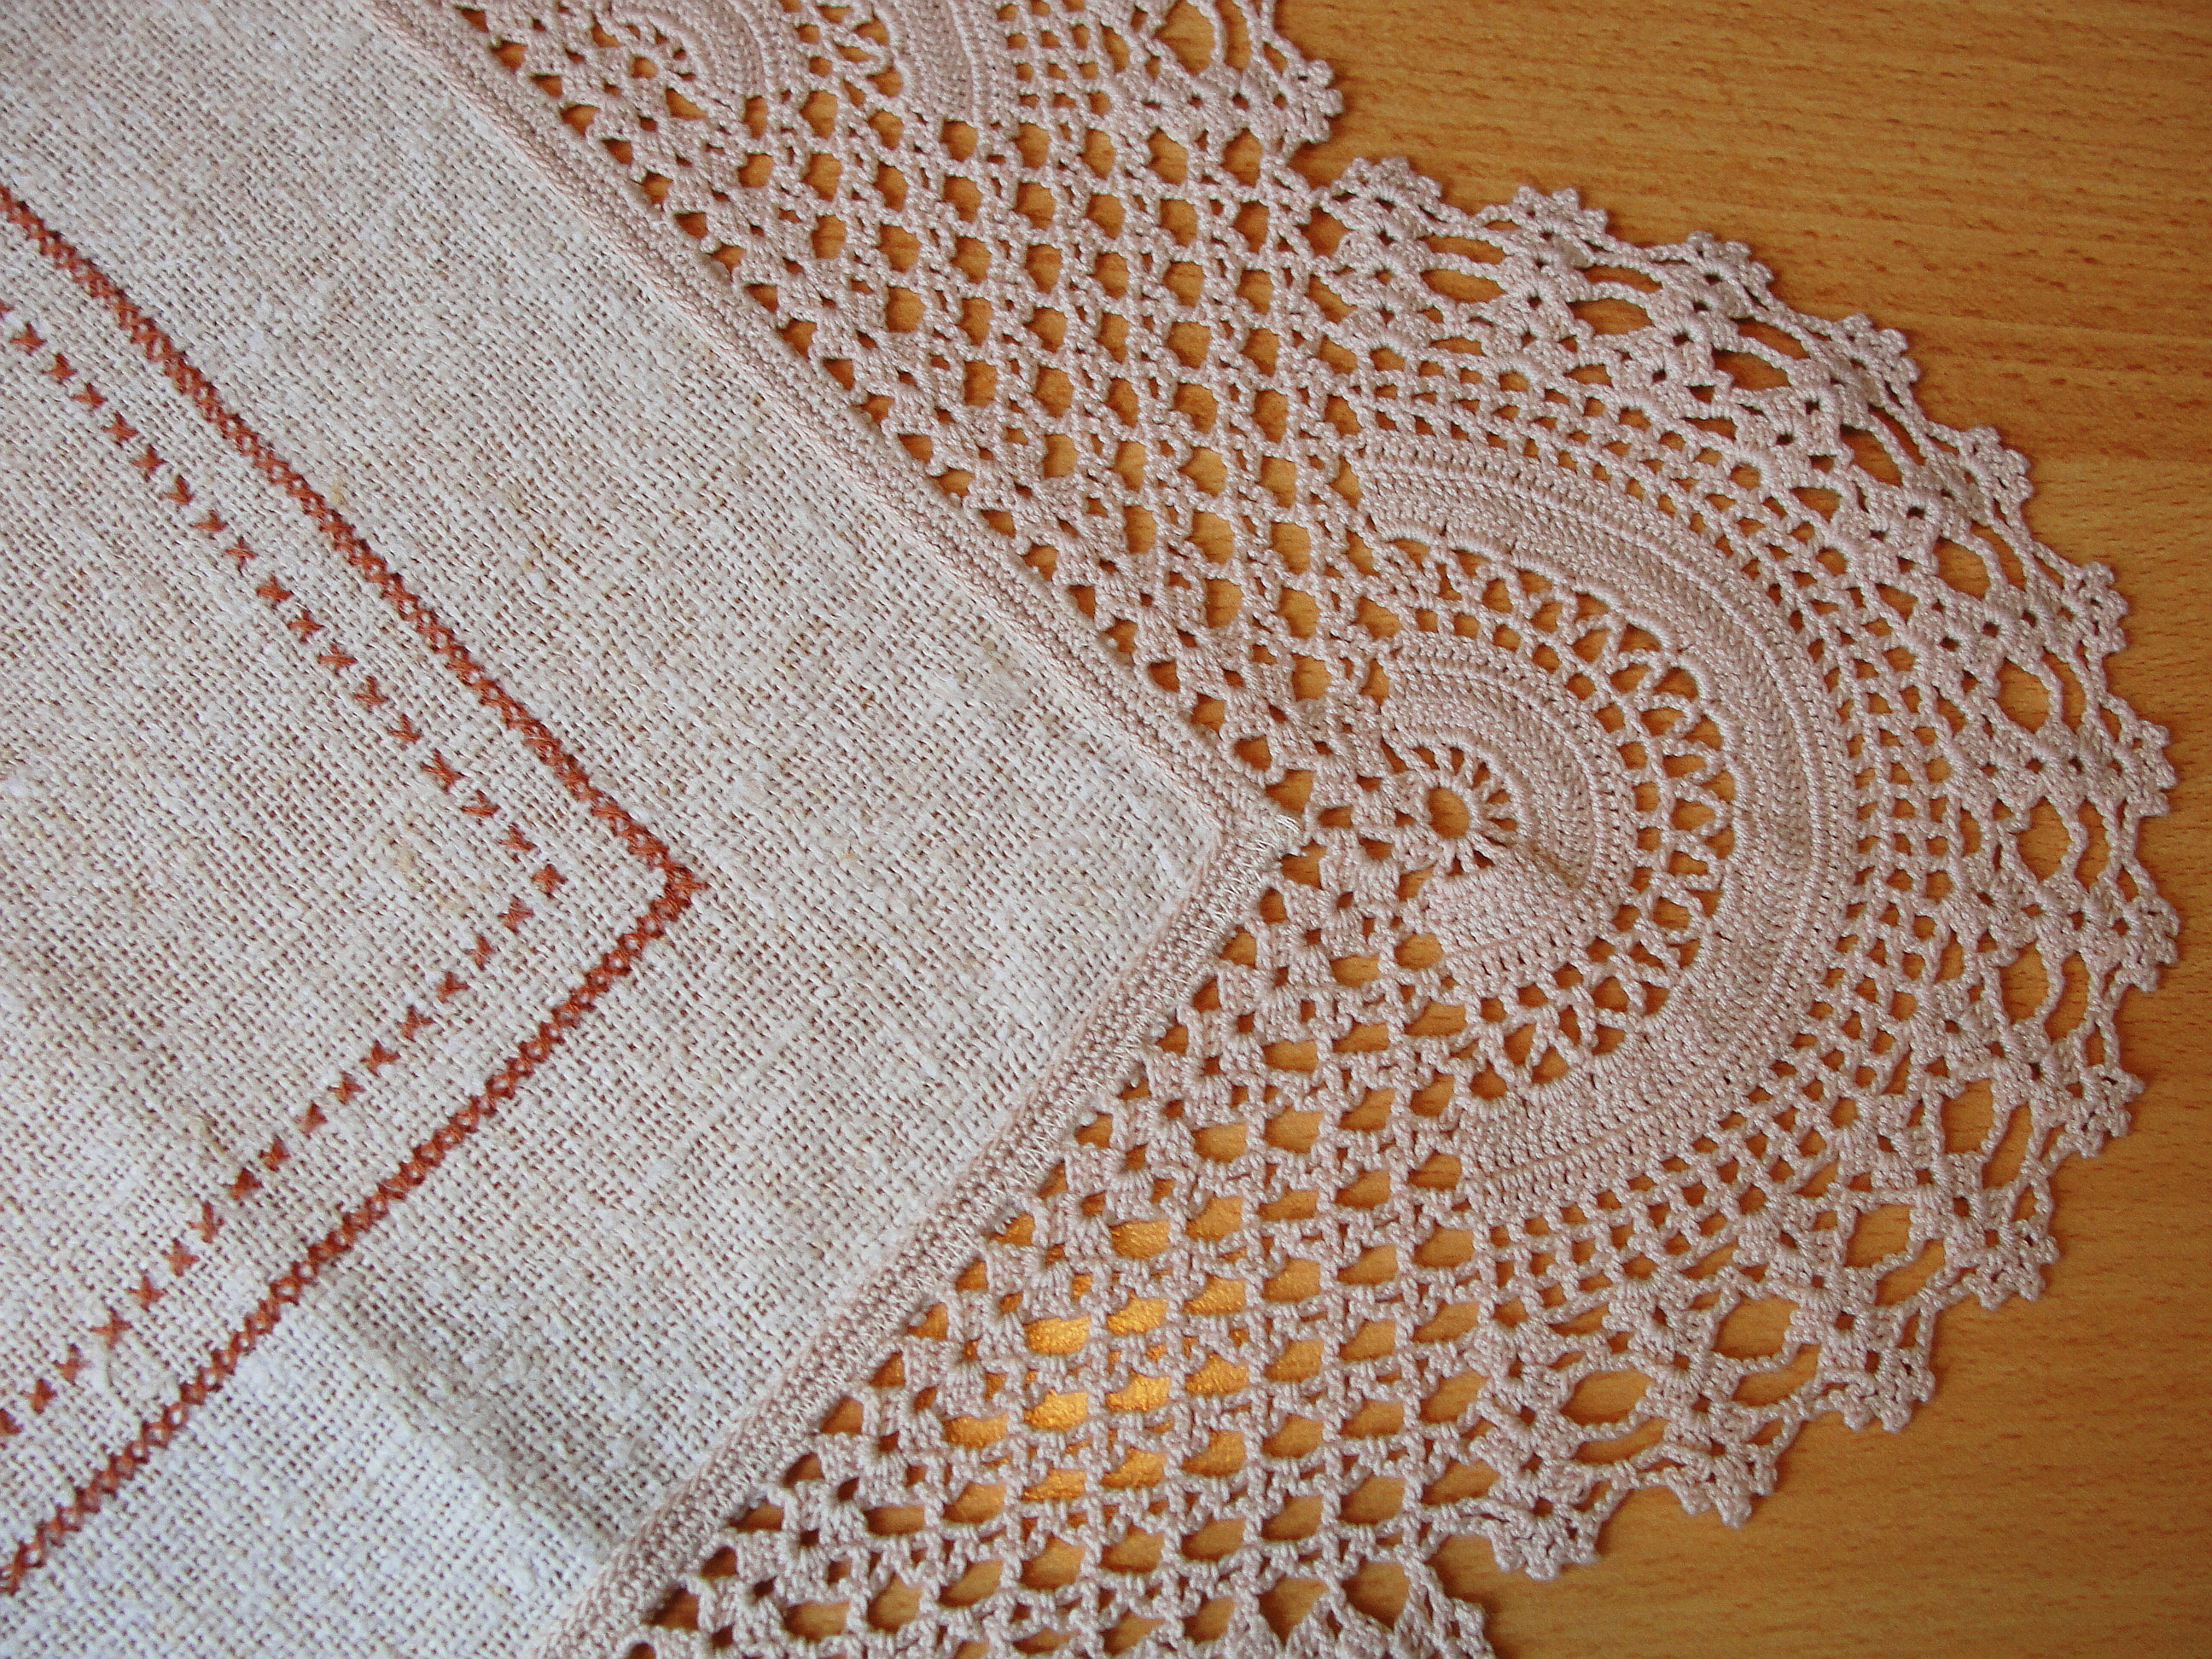
crocheted, doily, tablecloth, lace, textile, crochet, needlework, material, weaving, woolen, placemat, woven fabric, knitting, linens, embroidery